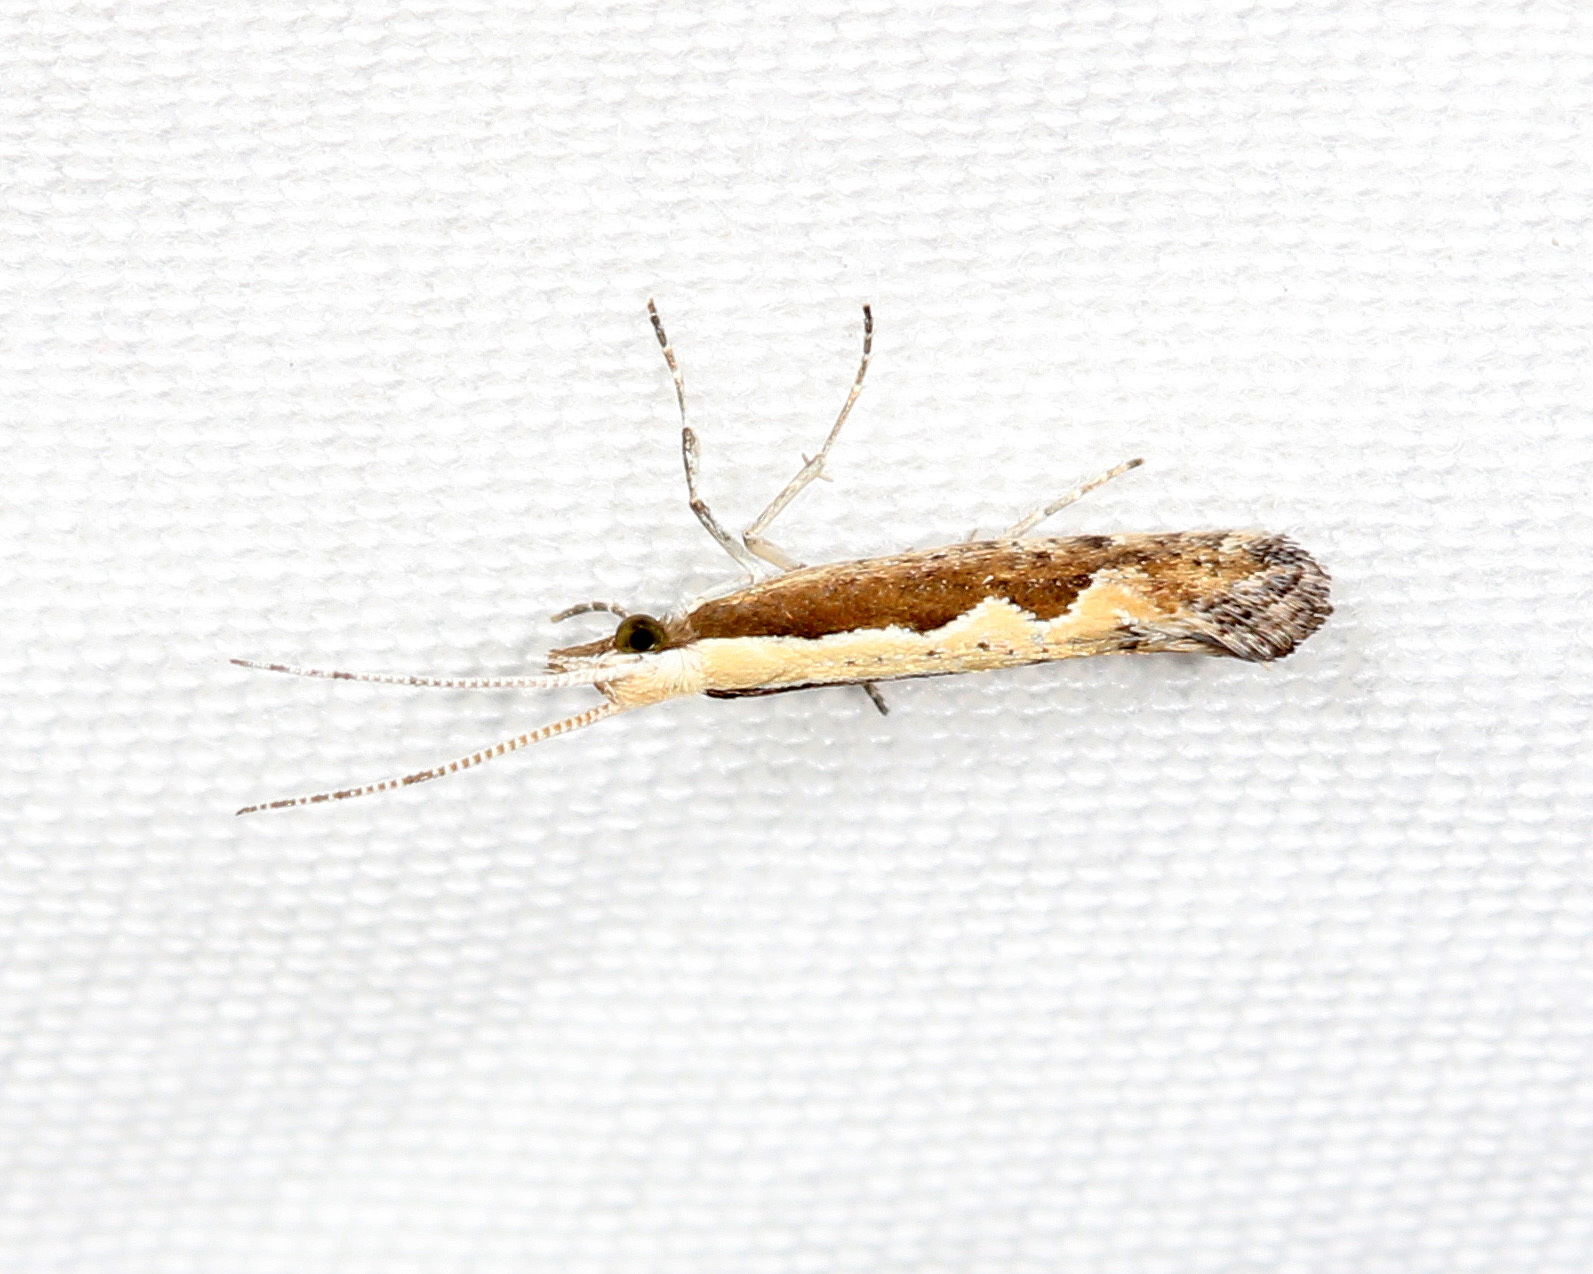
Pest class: diamondback_moth